List of Duke Blue Devils head football coaches

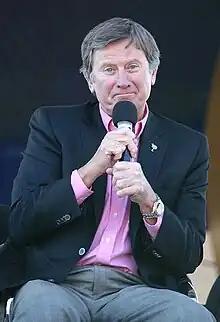
Steve Spurrier won the most recent conference championship at Duke as head coach in 1989.

The Duke Blue Devils college football team represents Duke University in the Atlantic Coast Conference (ACC). The Blue Devils compete as part of the NCAA Division I Football Bowl Subdivision. The program has had 24 head coaches since it began play during the 1889 season. Since December 7, 2023, Manny Diaz has served as head coach at Duke.